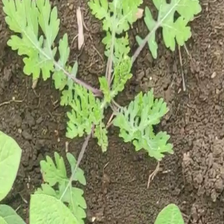
Weed species: Gajar_gavat_(Parthenium hysterophorus)